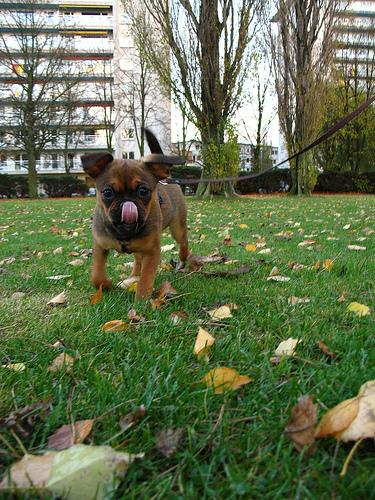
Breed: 209-n000042-Brabancon_griffo